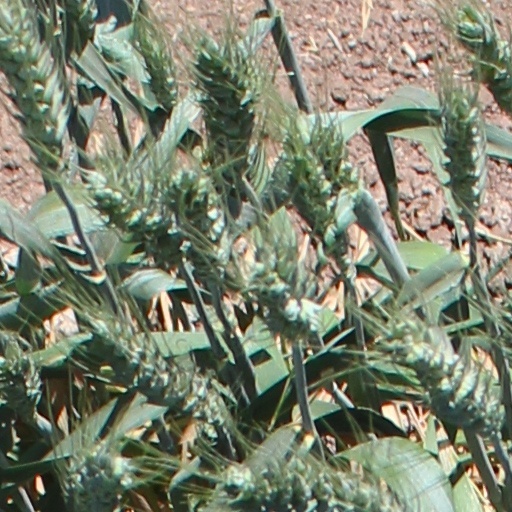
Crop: wheat